Partenope (Zumaya)

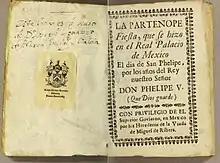
Titlepage of libretto of Zumaya's opera 'Partenope', 1714

Partenope is an opera in three acts by Manuel de Zumaya. Zumaya adapted the libretto himself from a Spanish translation of Silvio Stampiglia's Italian libretto which was first set for performance in Naples during 1699 with music by Luigi Mancia. All told, Stampiglia's libretto was used by a variety of composers for more than a dozen operas that were produced all over Italy, including versions by Leonardo Vinci and George Frideric Handel. Zumaya's version was commissioned by Viceroy Fernando de Alencastre Noroña y Silva and produced at the viceregal palace palace of the Duke of Linares in Mexico City on 1 May 1711. The production is the earliest known full Italian opera produced in North America and the first opera written by an American-born composer. However, "Parténope" is not the earliest opera to be performed in the New World, as some sources have reported. That distinction belongs to Tomás de Torrejón y Velasco's "La púrpura de la rosa", which premiered ten years earlier in Lima, Peru.